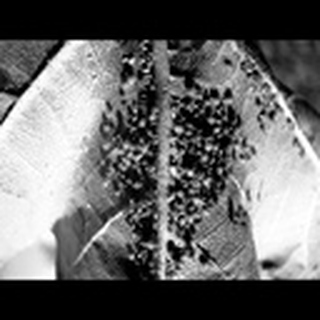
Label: cotton_aphids